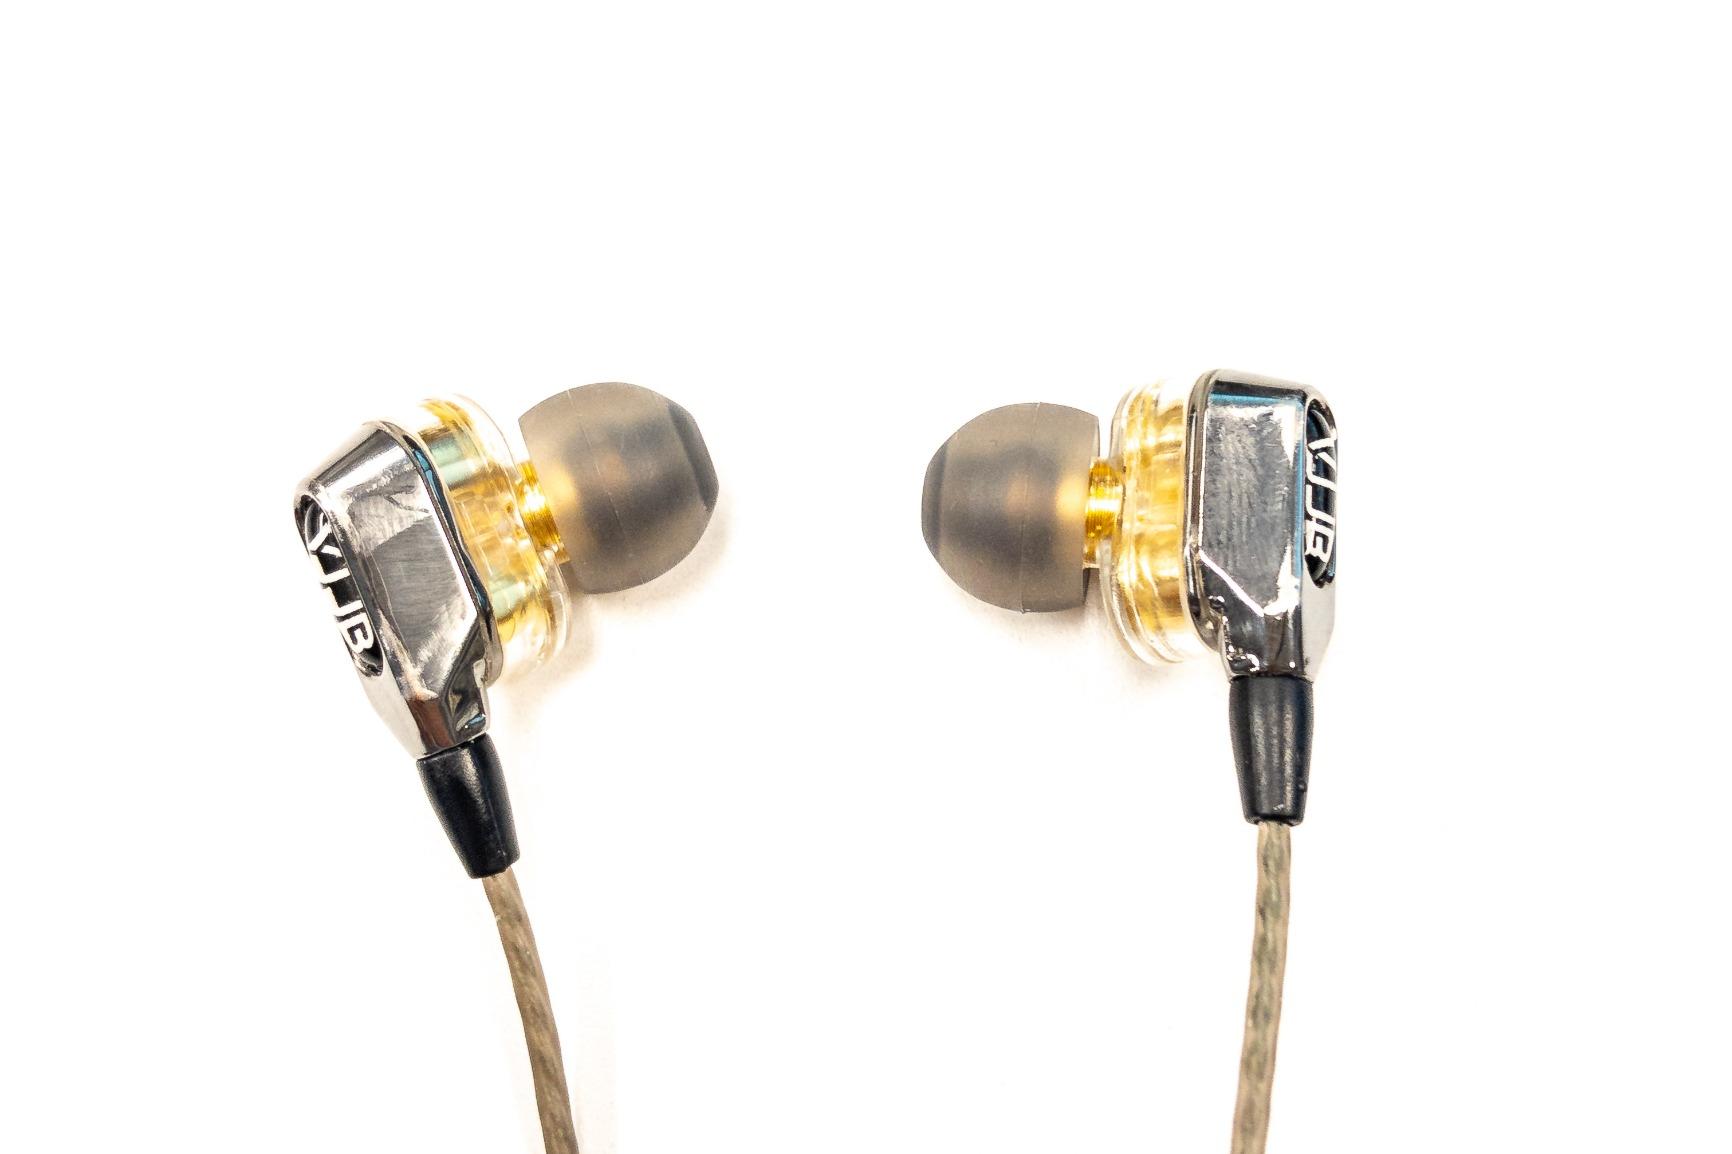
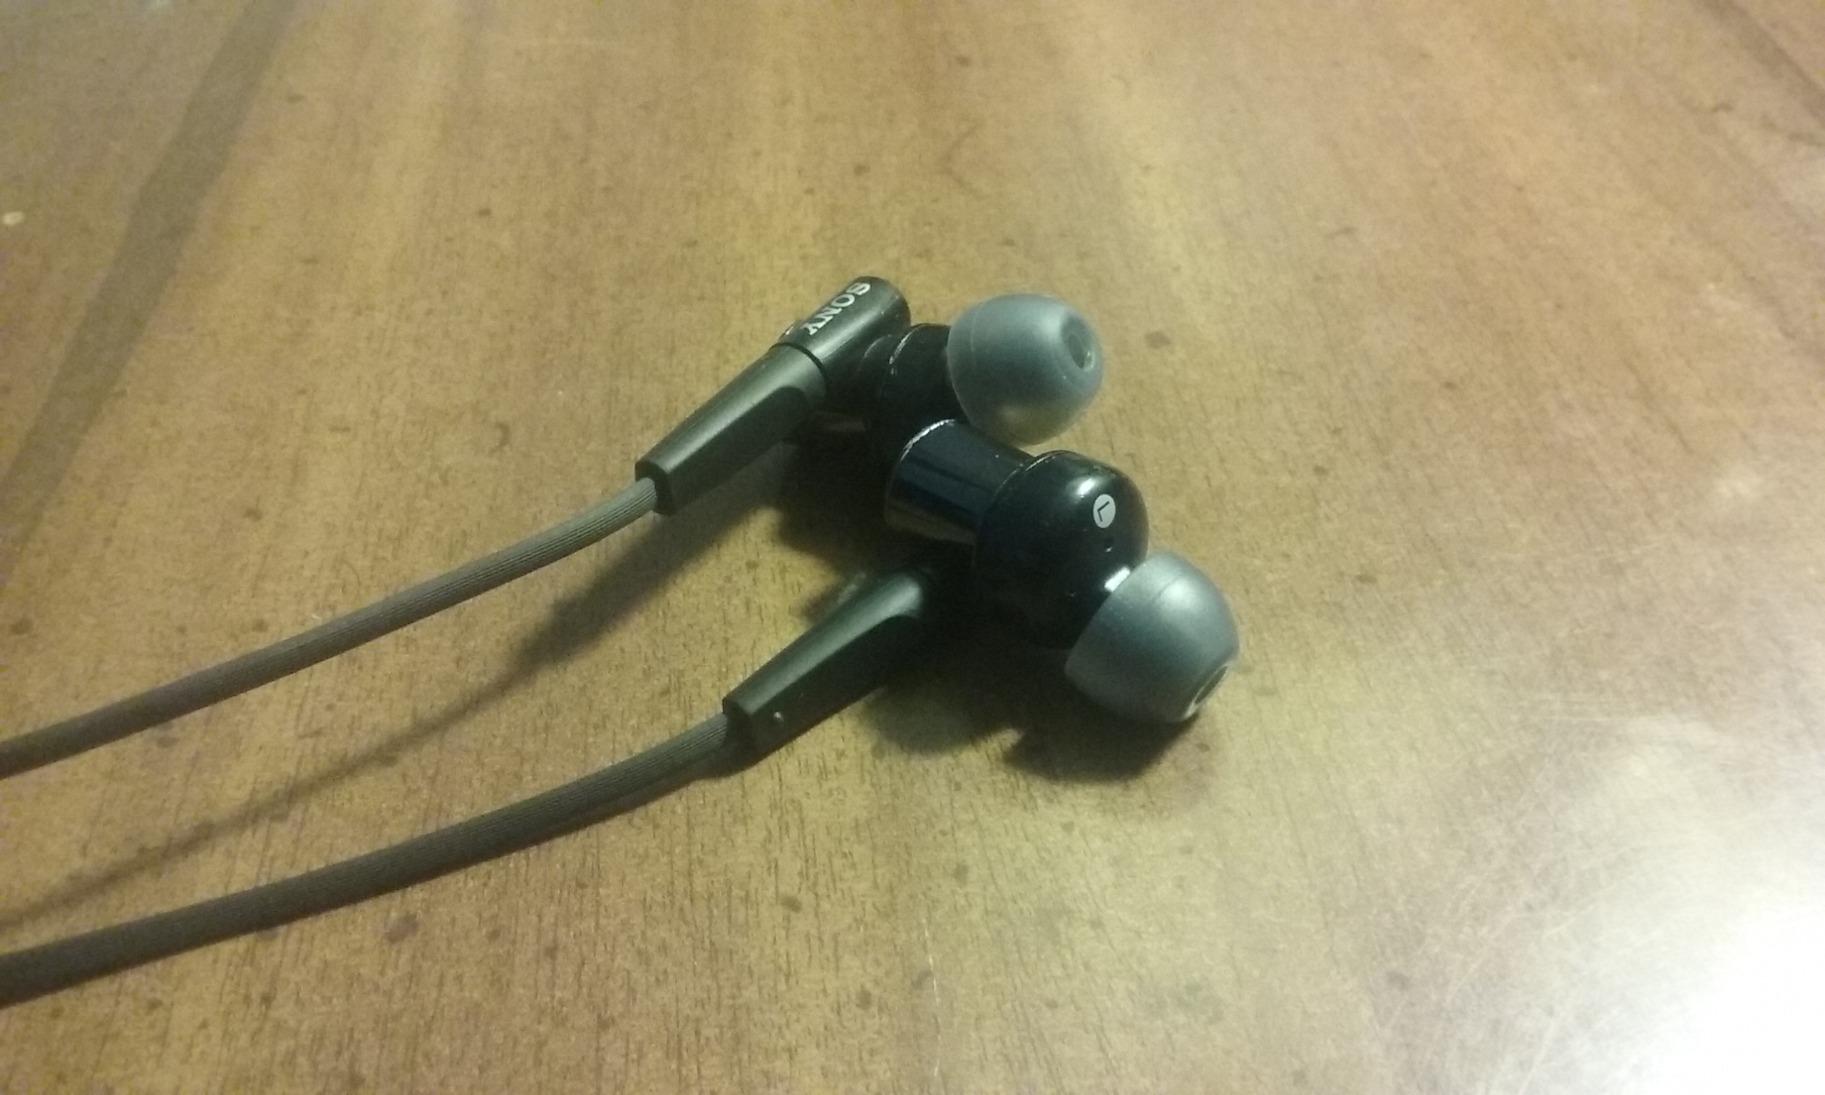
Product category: headphones
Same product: no